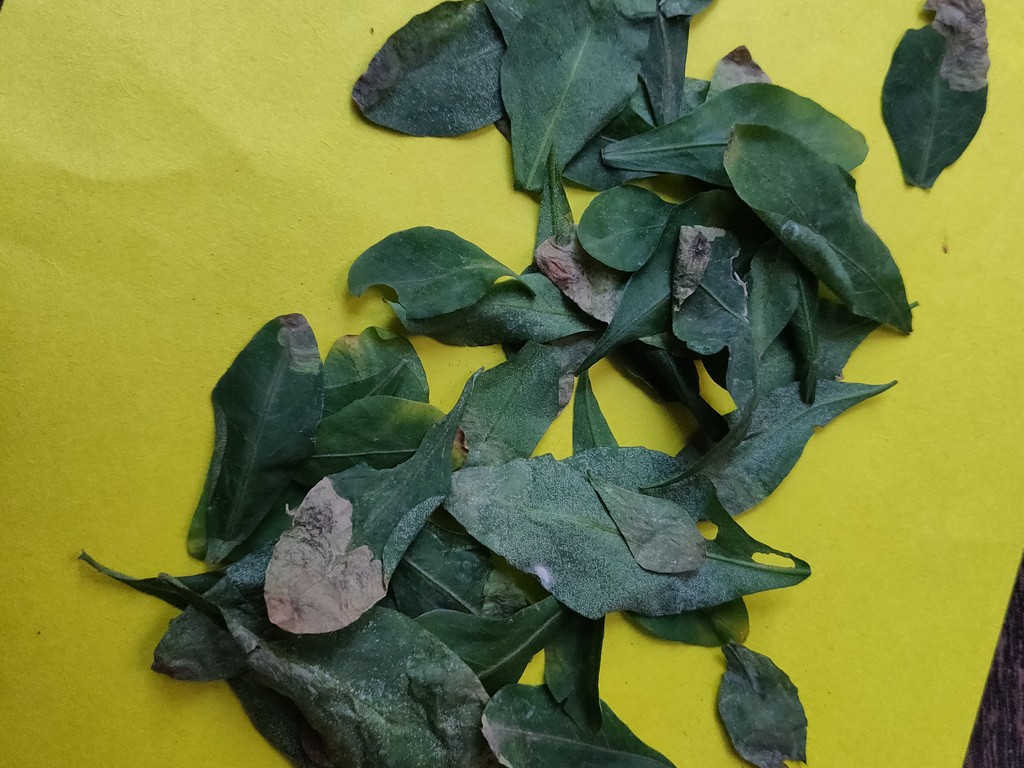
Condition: Unhealthy
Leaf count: multiple
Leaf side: unknown